Hiwasa Station

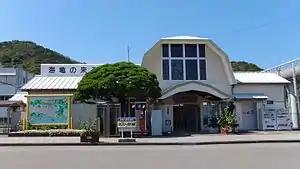
Hiwasa Station in September 2015

is a passenger railway station located in the town of Minami, Kaifu District, Tokushima Prefecture, Japan. It is operated by JR Shikoku and has the station number "M21".